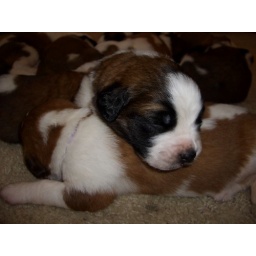
St. Bernard puppies 2 weeks and 1 day old! 9 in total, 3 girls and 6 boys.